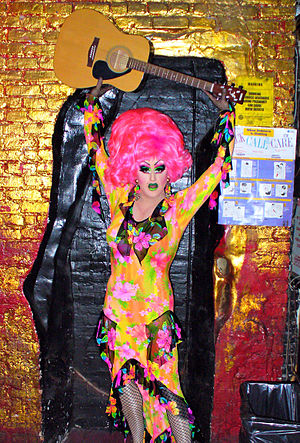
Drag queen
Miss Understood fra USA
Drag queen er en oftest mandlig entertainer, der optræder i tøj og makeup associeret med det kvindelige køn og med underholdning som formål. Showet er ofte komisk og satirisk i sin form, og indeholder typisk en kombination af sang og dans.